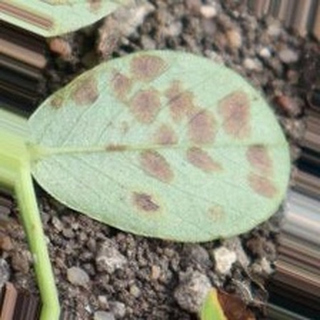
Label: groundnut_rust